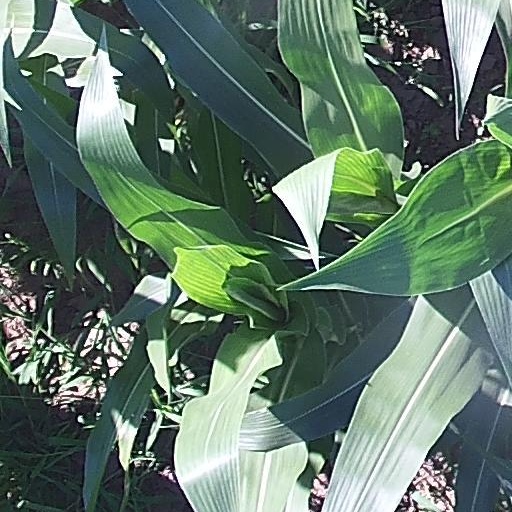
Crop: maize; corn